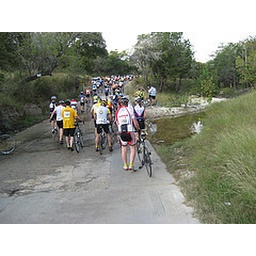
water crossing, algae is slippery in bike shoes